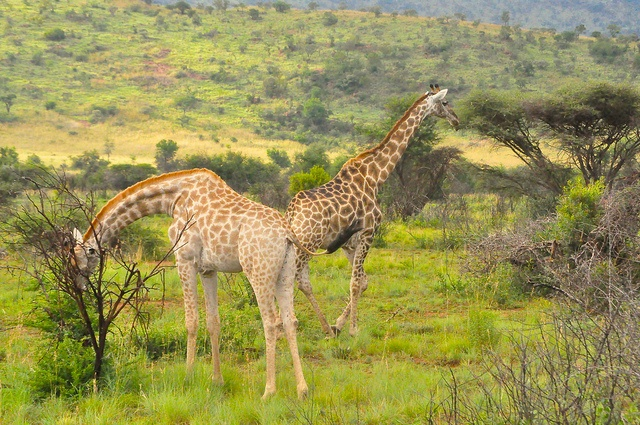
two giraffes in an open field of green grass
Two giraffes are grazing in the wild field.
Giraffes browse among the branches of bushes and trees.
Two giraffes browse for foliage in a field.
Giraffe eating plants in a lush green field.